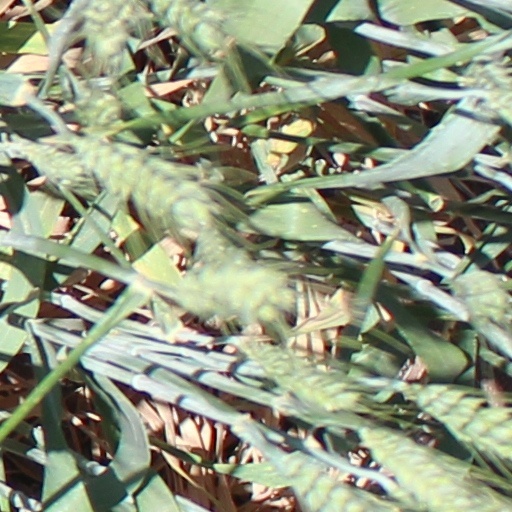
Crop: wheat